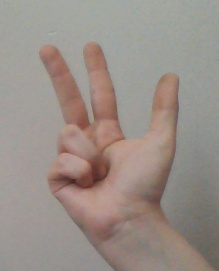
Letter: al